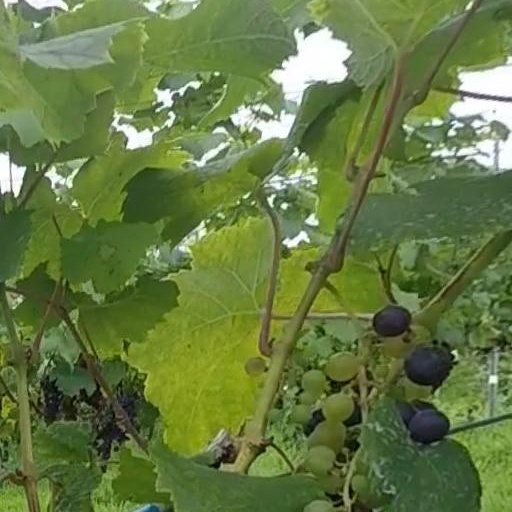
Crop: grape